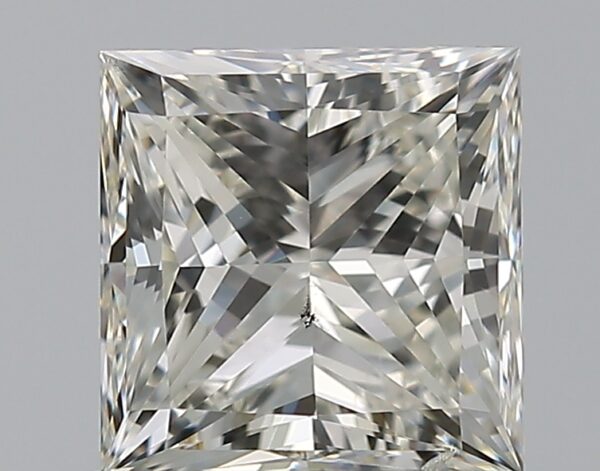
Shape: princess
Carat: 1
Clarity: SI1
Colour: J
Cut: EX
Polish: EX
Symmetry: VG
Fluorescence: N
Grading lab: GIA
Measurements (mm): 5.36 x 5.26 x 3.87